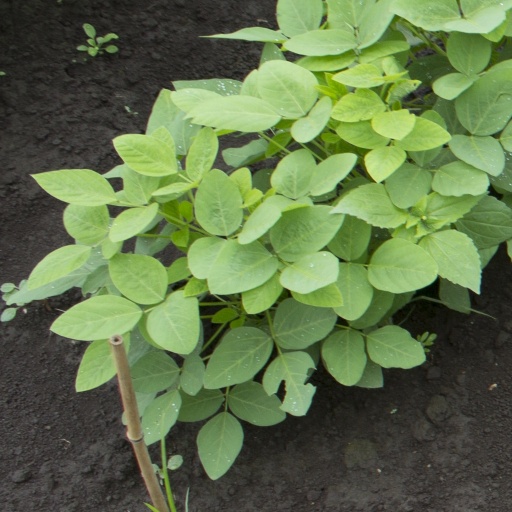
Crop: soybean